Brainiac (character)

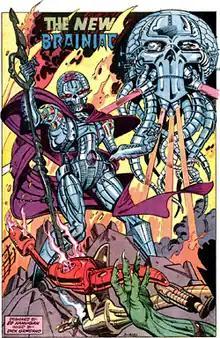
Brainiac's robotic incarnation in "Action Comics" #544; art by Ed Hannigan

After Brainiac was revealed to be a robotic being, some stories would end him seemingly being destroyed, only for him to appear again in a repaired body or having transmitted his consciousness into a new form. Since he was essentially a living computer program that could be housed in different forms if "killed", Brainiac was sometimes referred to on comic book covers as "the villain who won't die!".